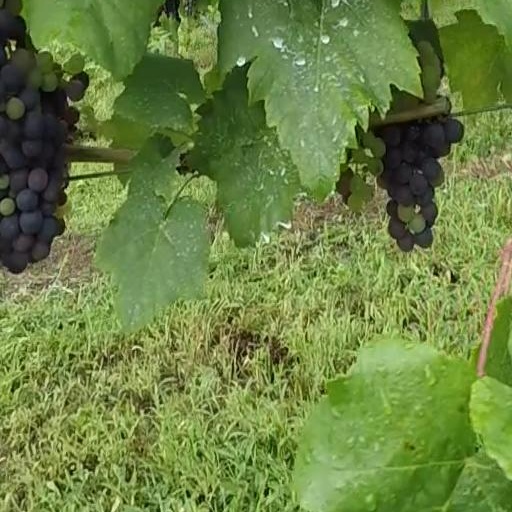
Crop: grape